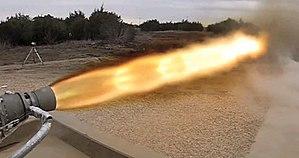
SuperDraco est un moteur-fusée à ergols liquides développé par la société américaine SpaceX pour équiper le vaisseau spatial Dragon V2. D'un point de vue technique il s'agit d'un moteur d'une poussée d'environ 73 kiloNewtons brûlant un mélange hypergolique d'UDMH et de peroxyde d'azote. L'alimentation du moteur se fait par mise sous pression des réservoirs d'ergols par de l'hélium. Le vaisseau Dragon V2 est équipé de 8 moteurs de ce type qui jouent deux rôles : éjecter le vaisseau spatial en cas de défaillance du lanceur au décollage et le freiner au retour sur Terre pour permettre un atterrissage en douceur.